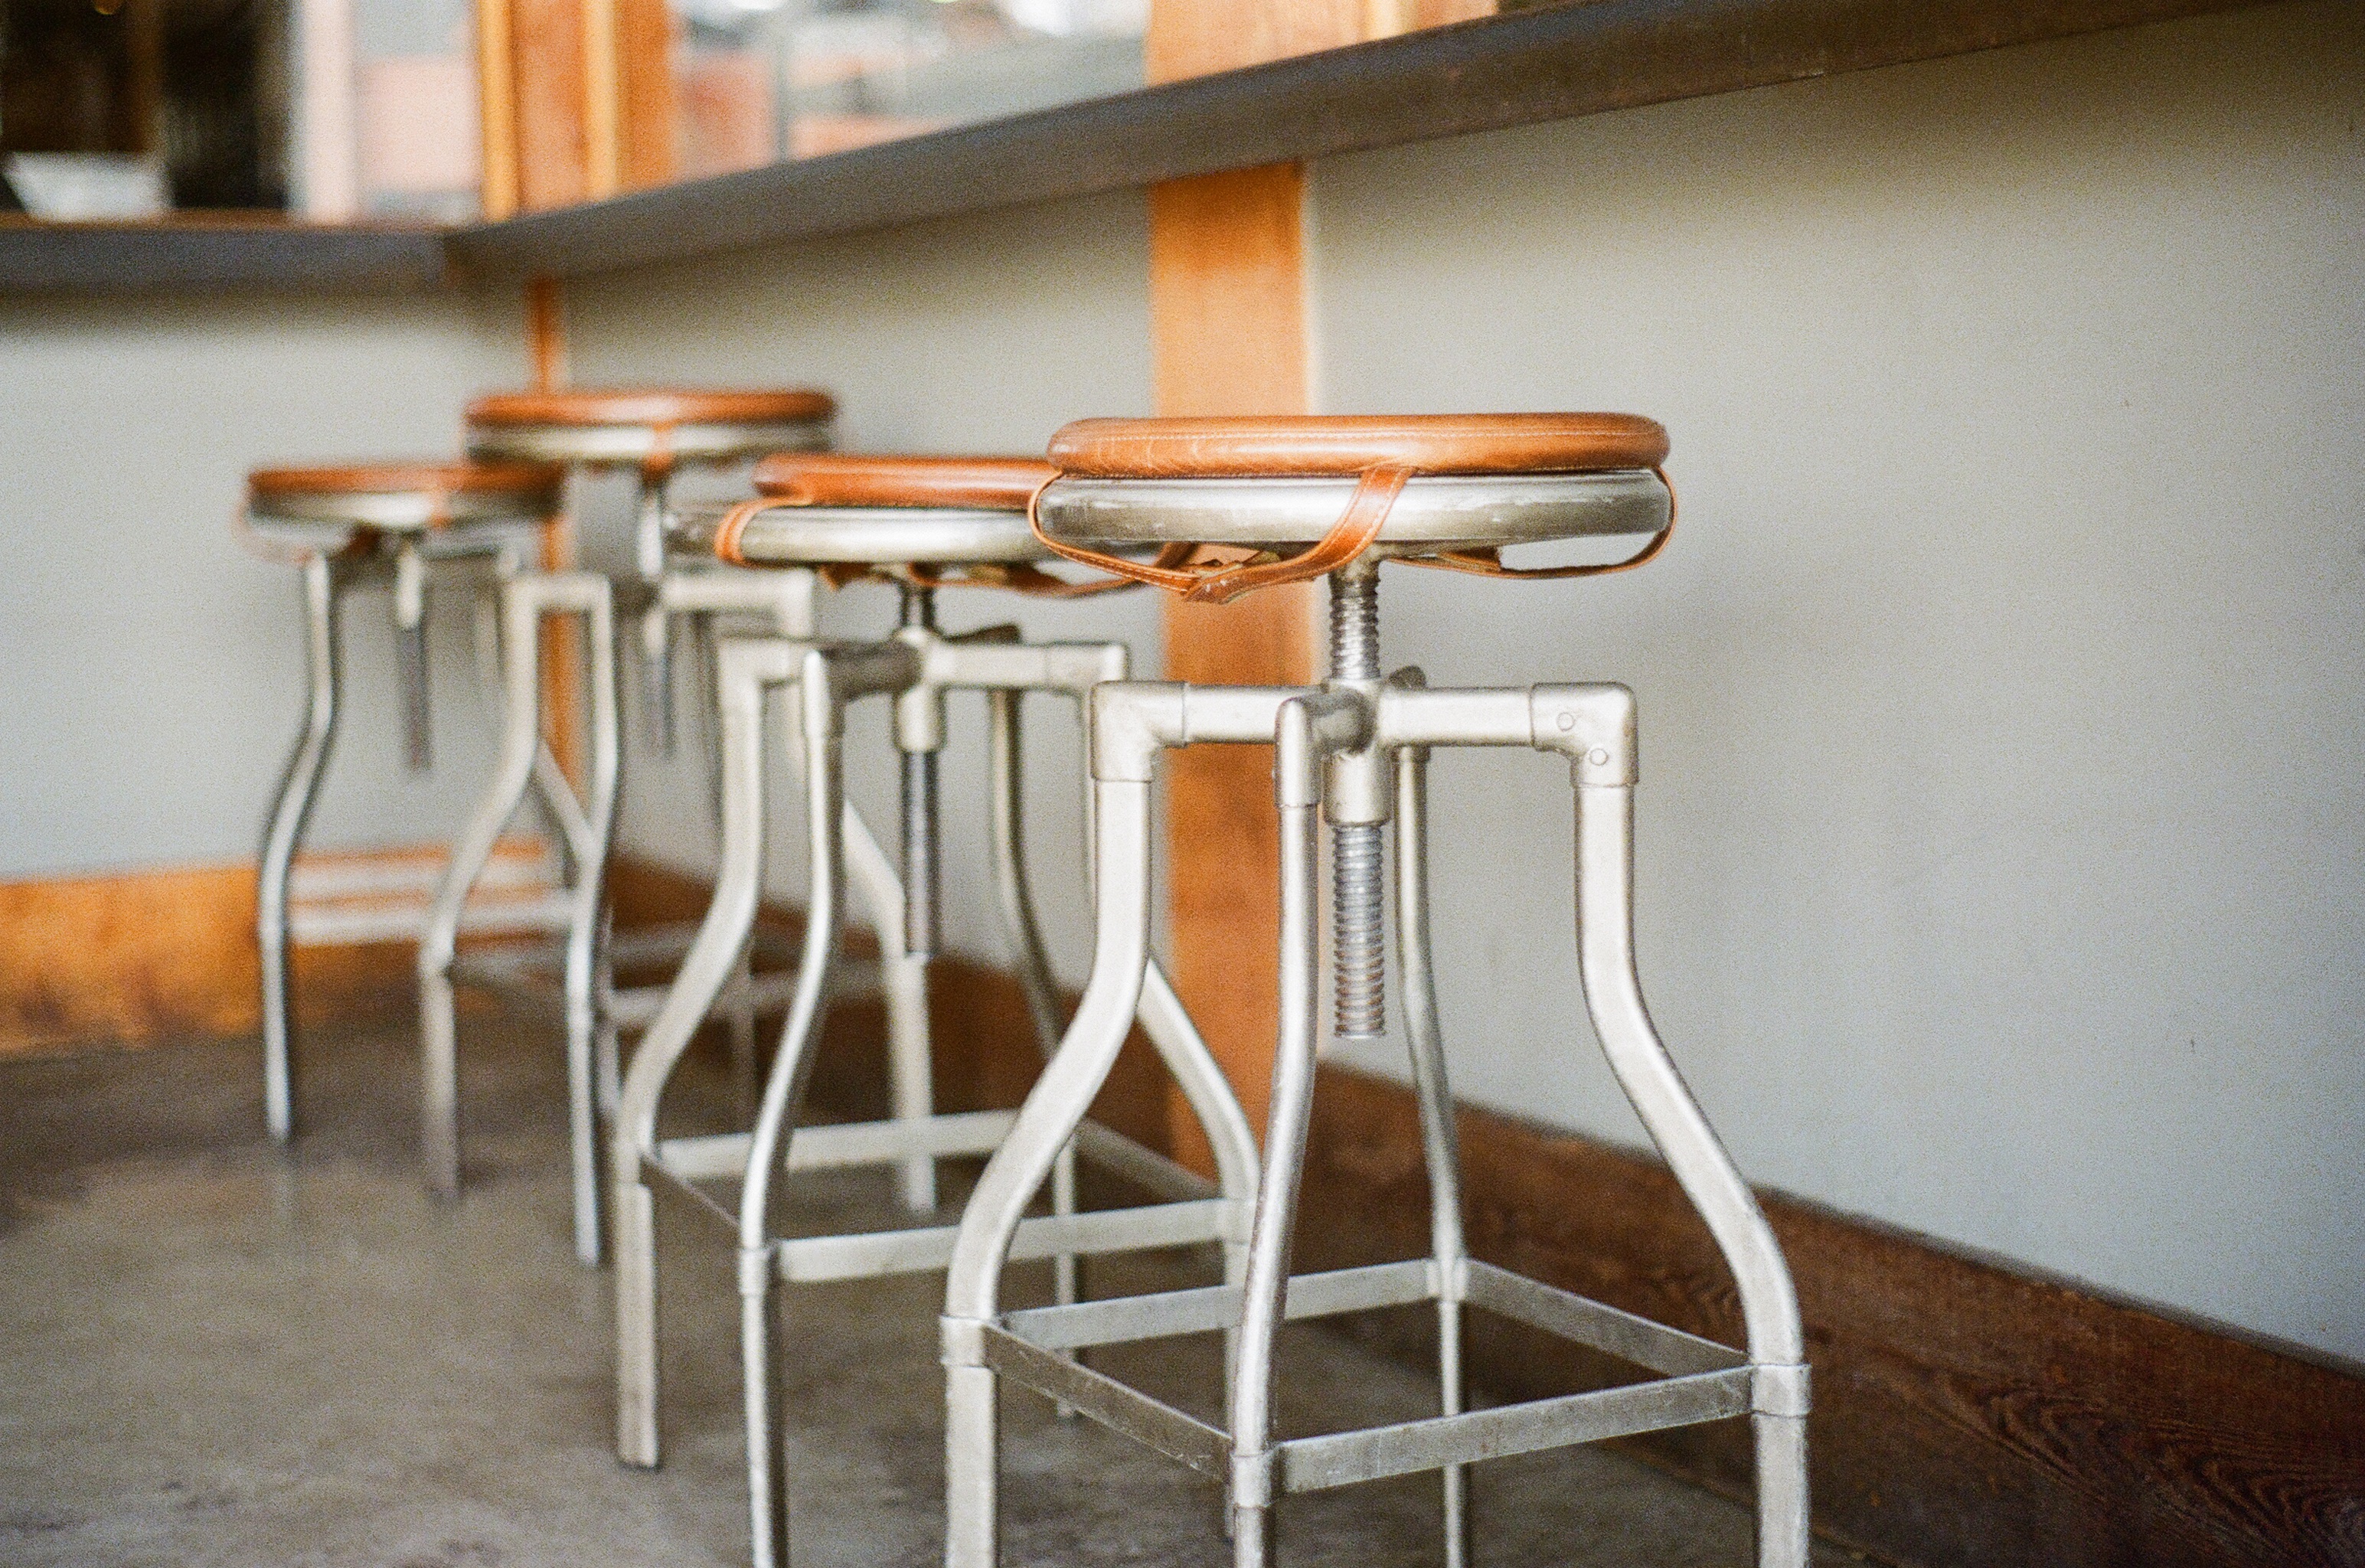
table, cafe, wood, chair, stool, interior, restaurant, bar, diner, empty, furniture, room, chairs, cushions, pub, stools, man made object, stainless steal